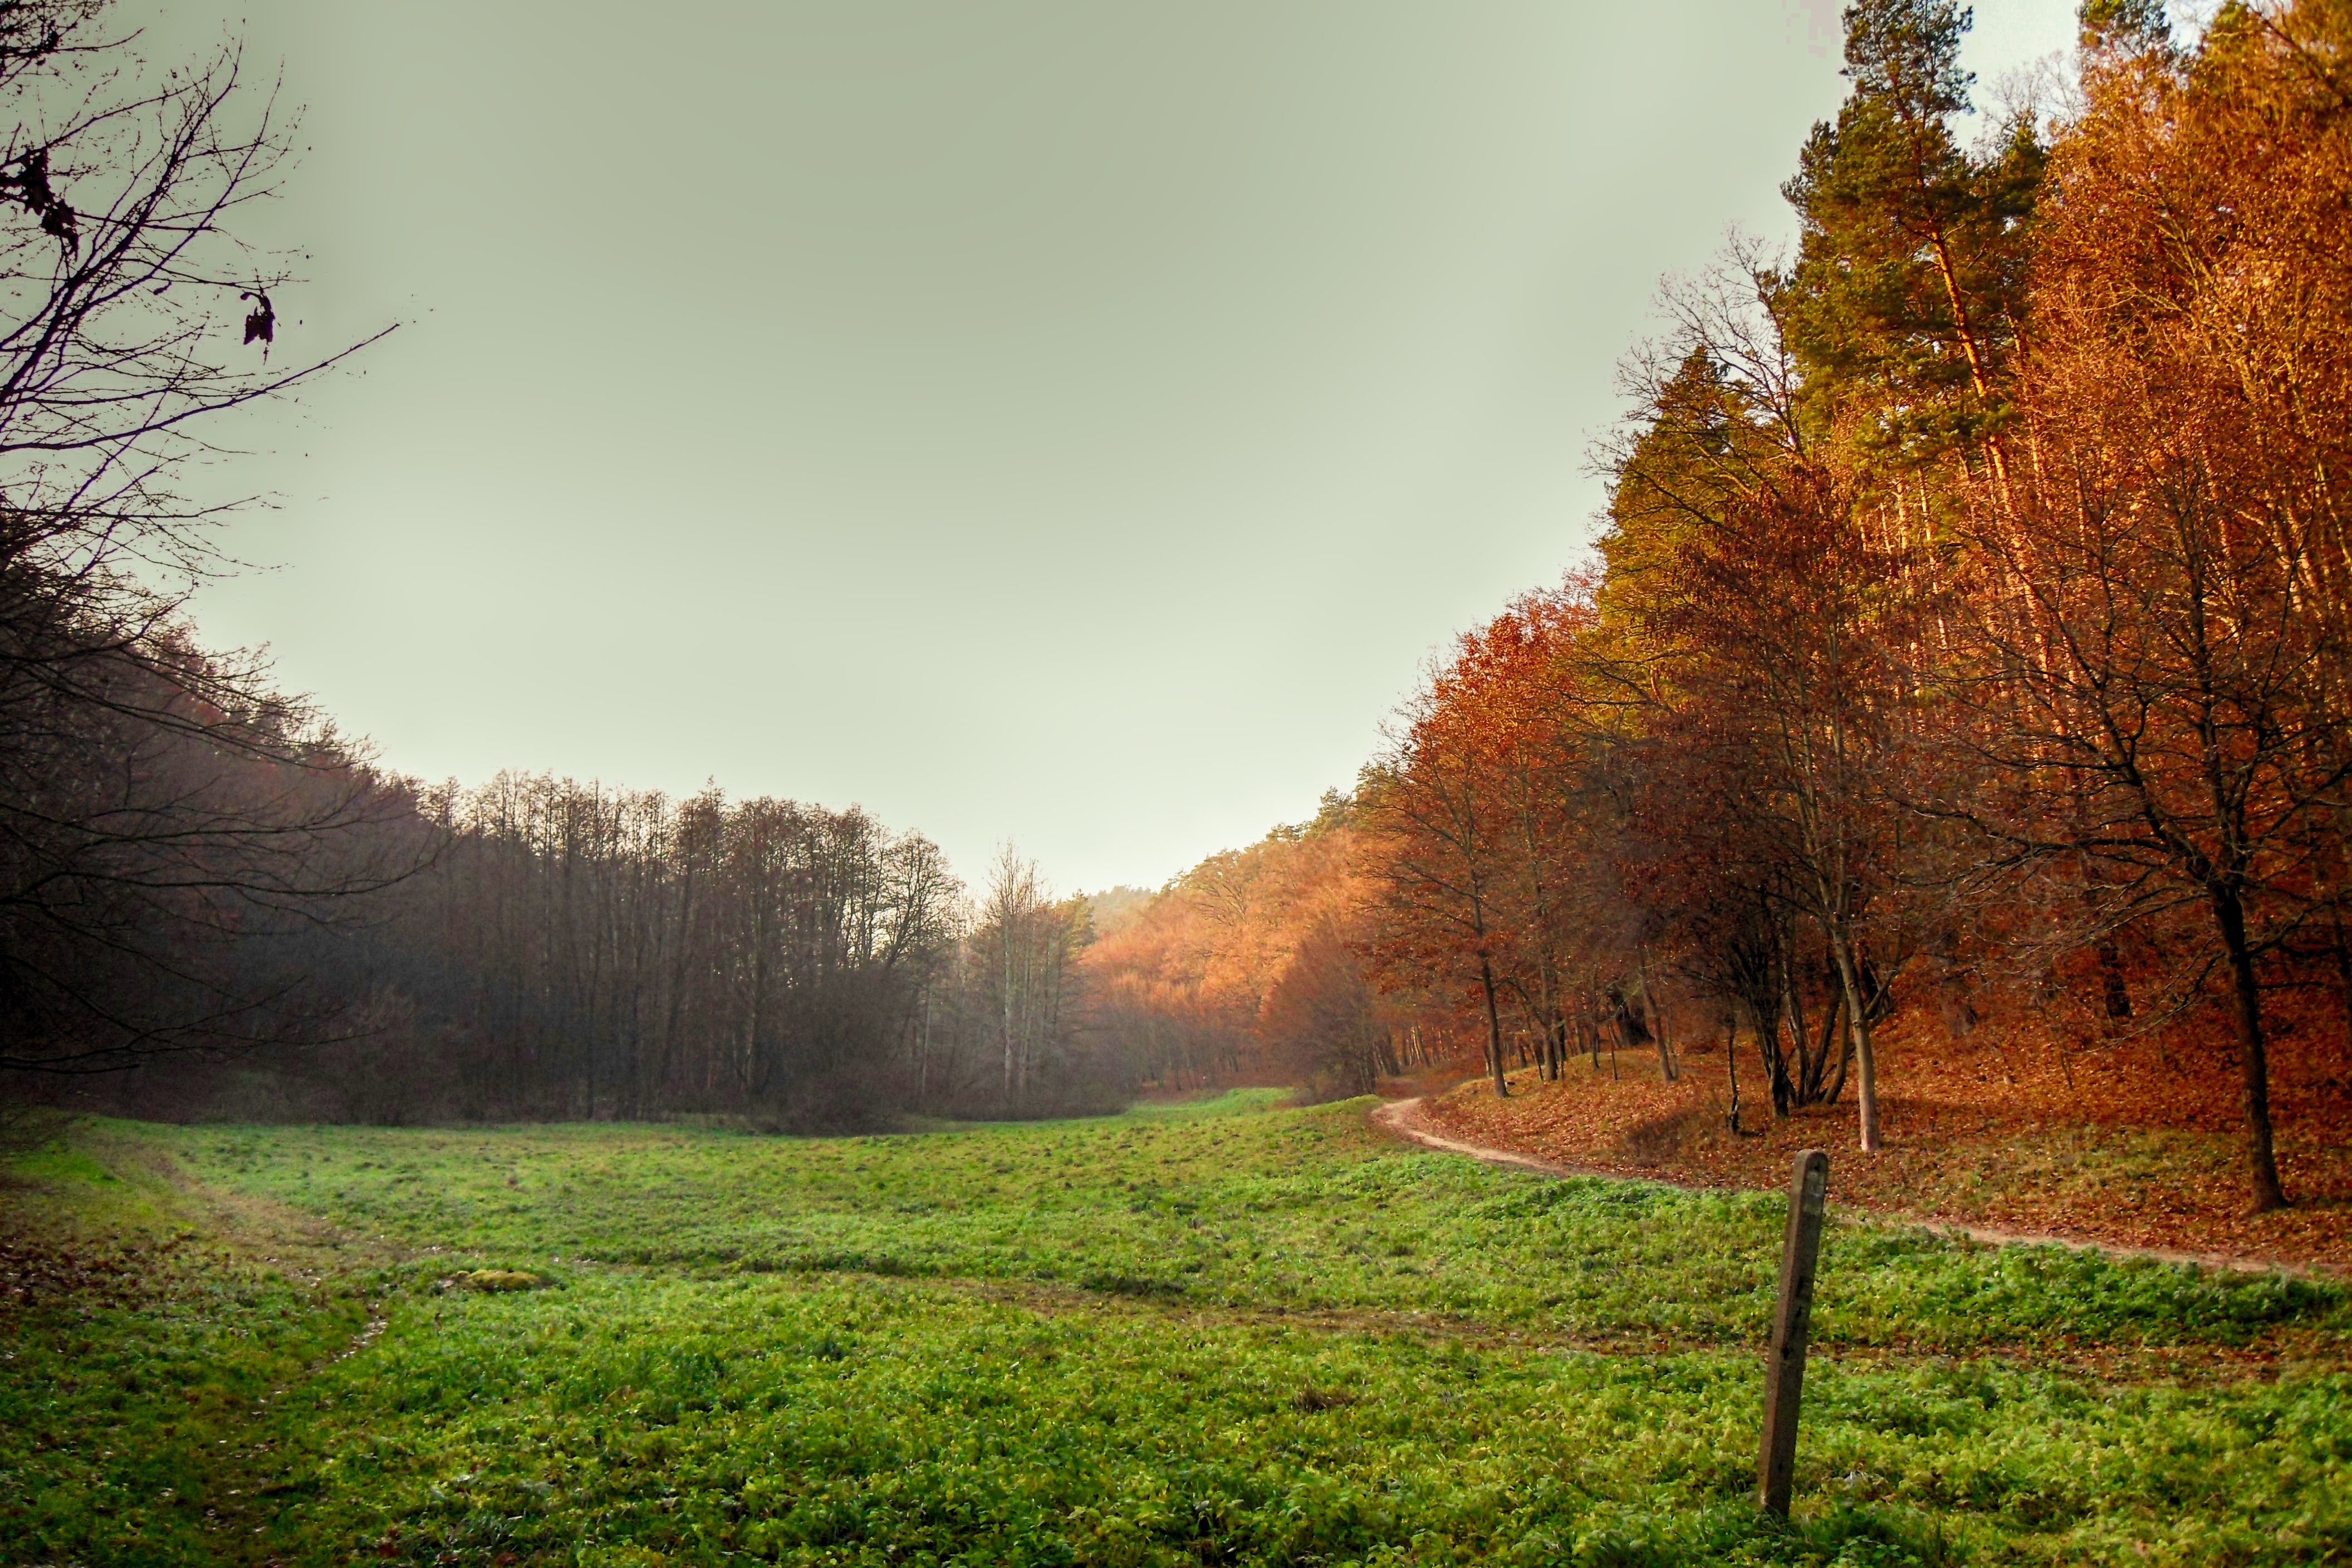
landscape, tree, nature, forest, grass, branch, cloud, sky, field, meadow, sunlight, morning, leaf, fall, hill, dawn, atmosphere, evening, spring, pasture, autumn, trees, hdr, clouds, grassland, poland, deciduous, grove, woodland, ecosystem, rural area, biome, computer wallpaper, temperate broadleaf and mixed forest